Blossoming Flowers

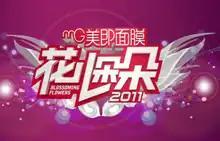
Logo

Blossoming Flowers (literally "flower baby blossoming") also known as Super Flowers Girl was an annual national Chinese singing contest for female contestants, organized by Qinghai Satellite Television between 2010. It was generally described as the Qinghai version of "Super Girl" and becoming another popular entertainment shows in the country. The singing contest will have air its second season in March 2011.